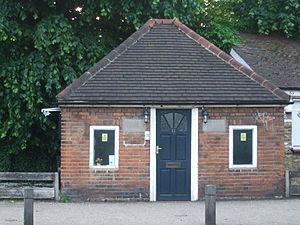
Ham Common est une zone de terres communes à Ham, à Londres. Il s'agit d'une zone de conservation gérée par le London Borough de Richmond upon Thames. Il couvre 48.6 hectares, la deuxième plus grande superficie de terres communes du borough, 0.8 hectares plus petit que Barnes Common. Il est divisé en deux habitats distincts, les prairies et les bois, séparés par l' A307 - Upper Ham Road. C'est une zone d'intérêt écologique, historique et récréatif, désignée réserve naturelle locale.